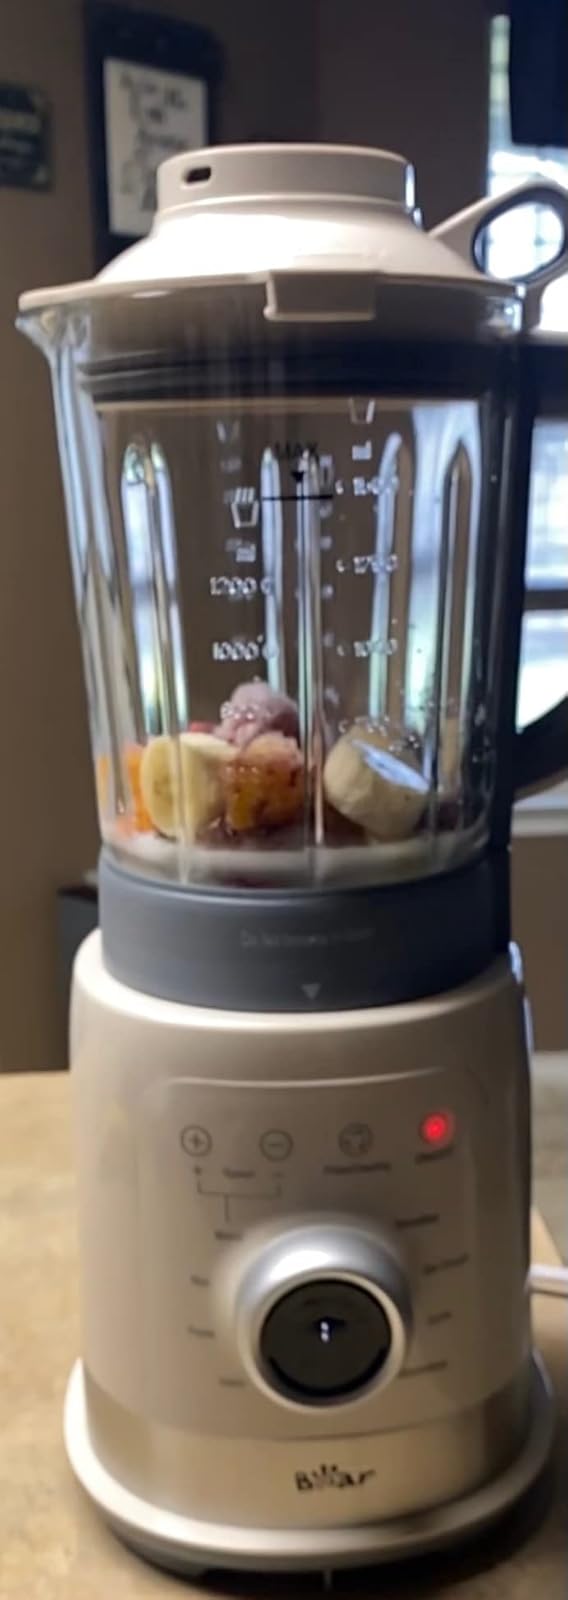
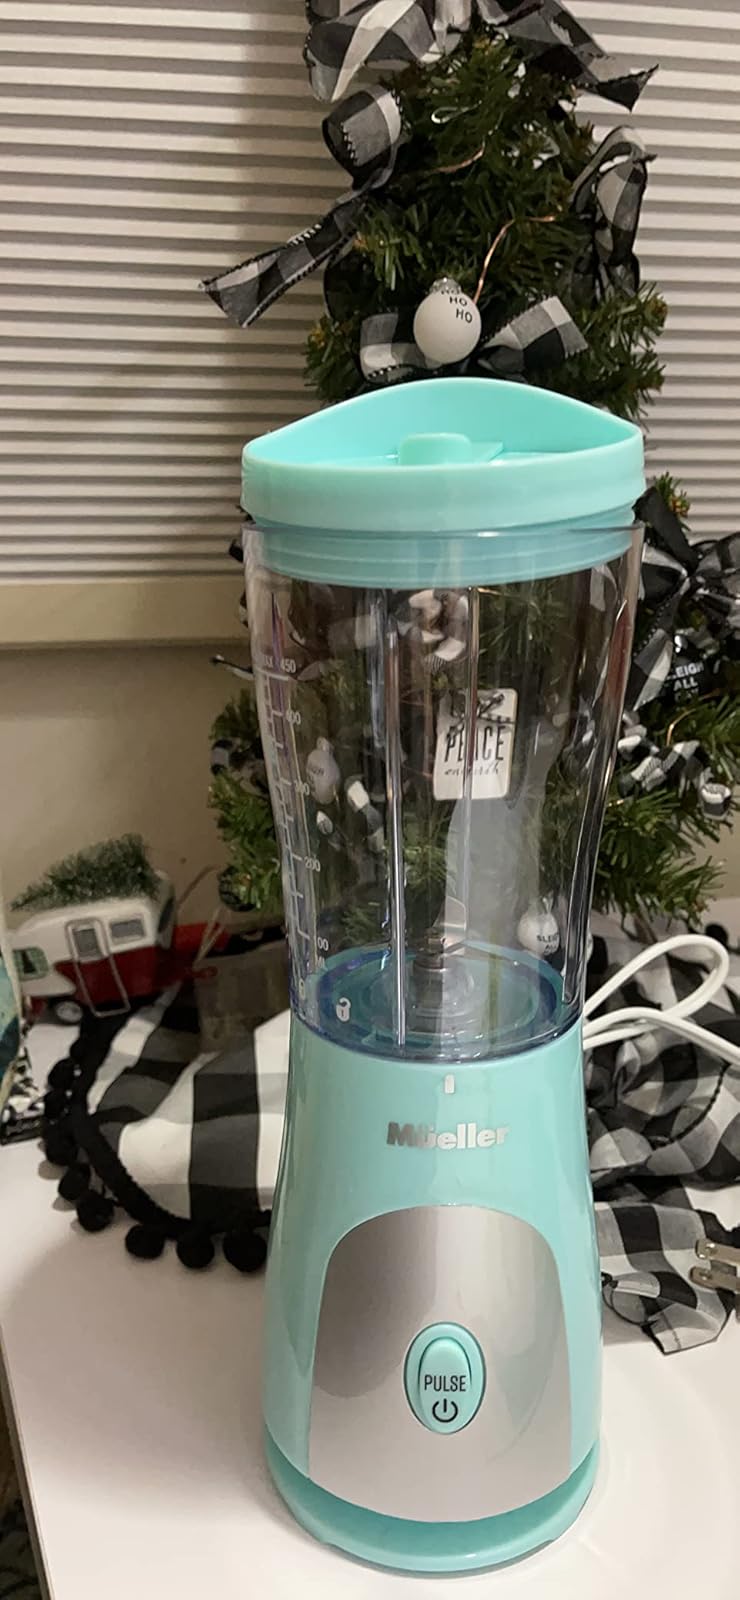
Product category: items_blender
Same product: no